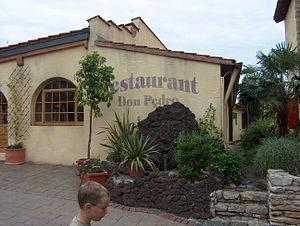
Phantasialand est un parc à thèmes situé à Brühl, 10 kilomètres de Cologne, en Allemagne. Phantasialand a ouvert le 30 avril 1967 par Gottlieb Löffelhardt et Richard Schmidt dans une ancienne mine de lignite à ciel ouvert.